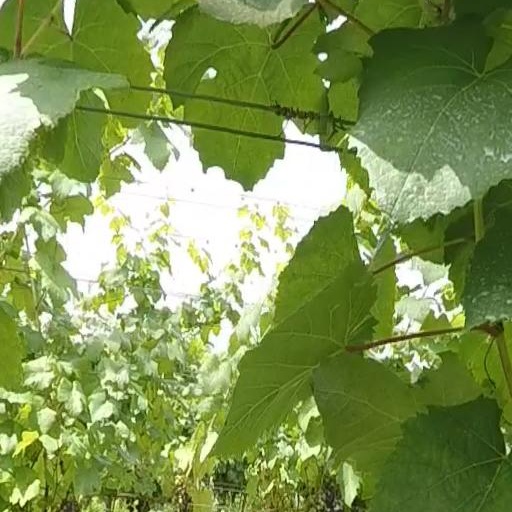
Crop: grape